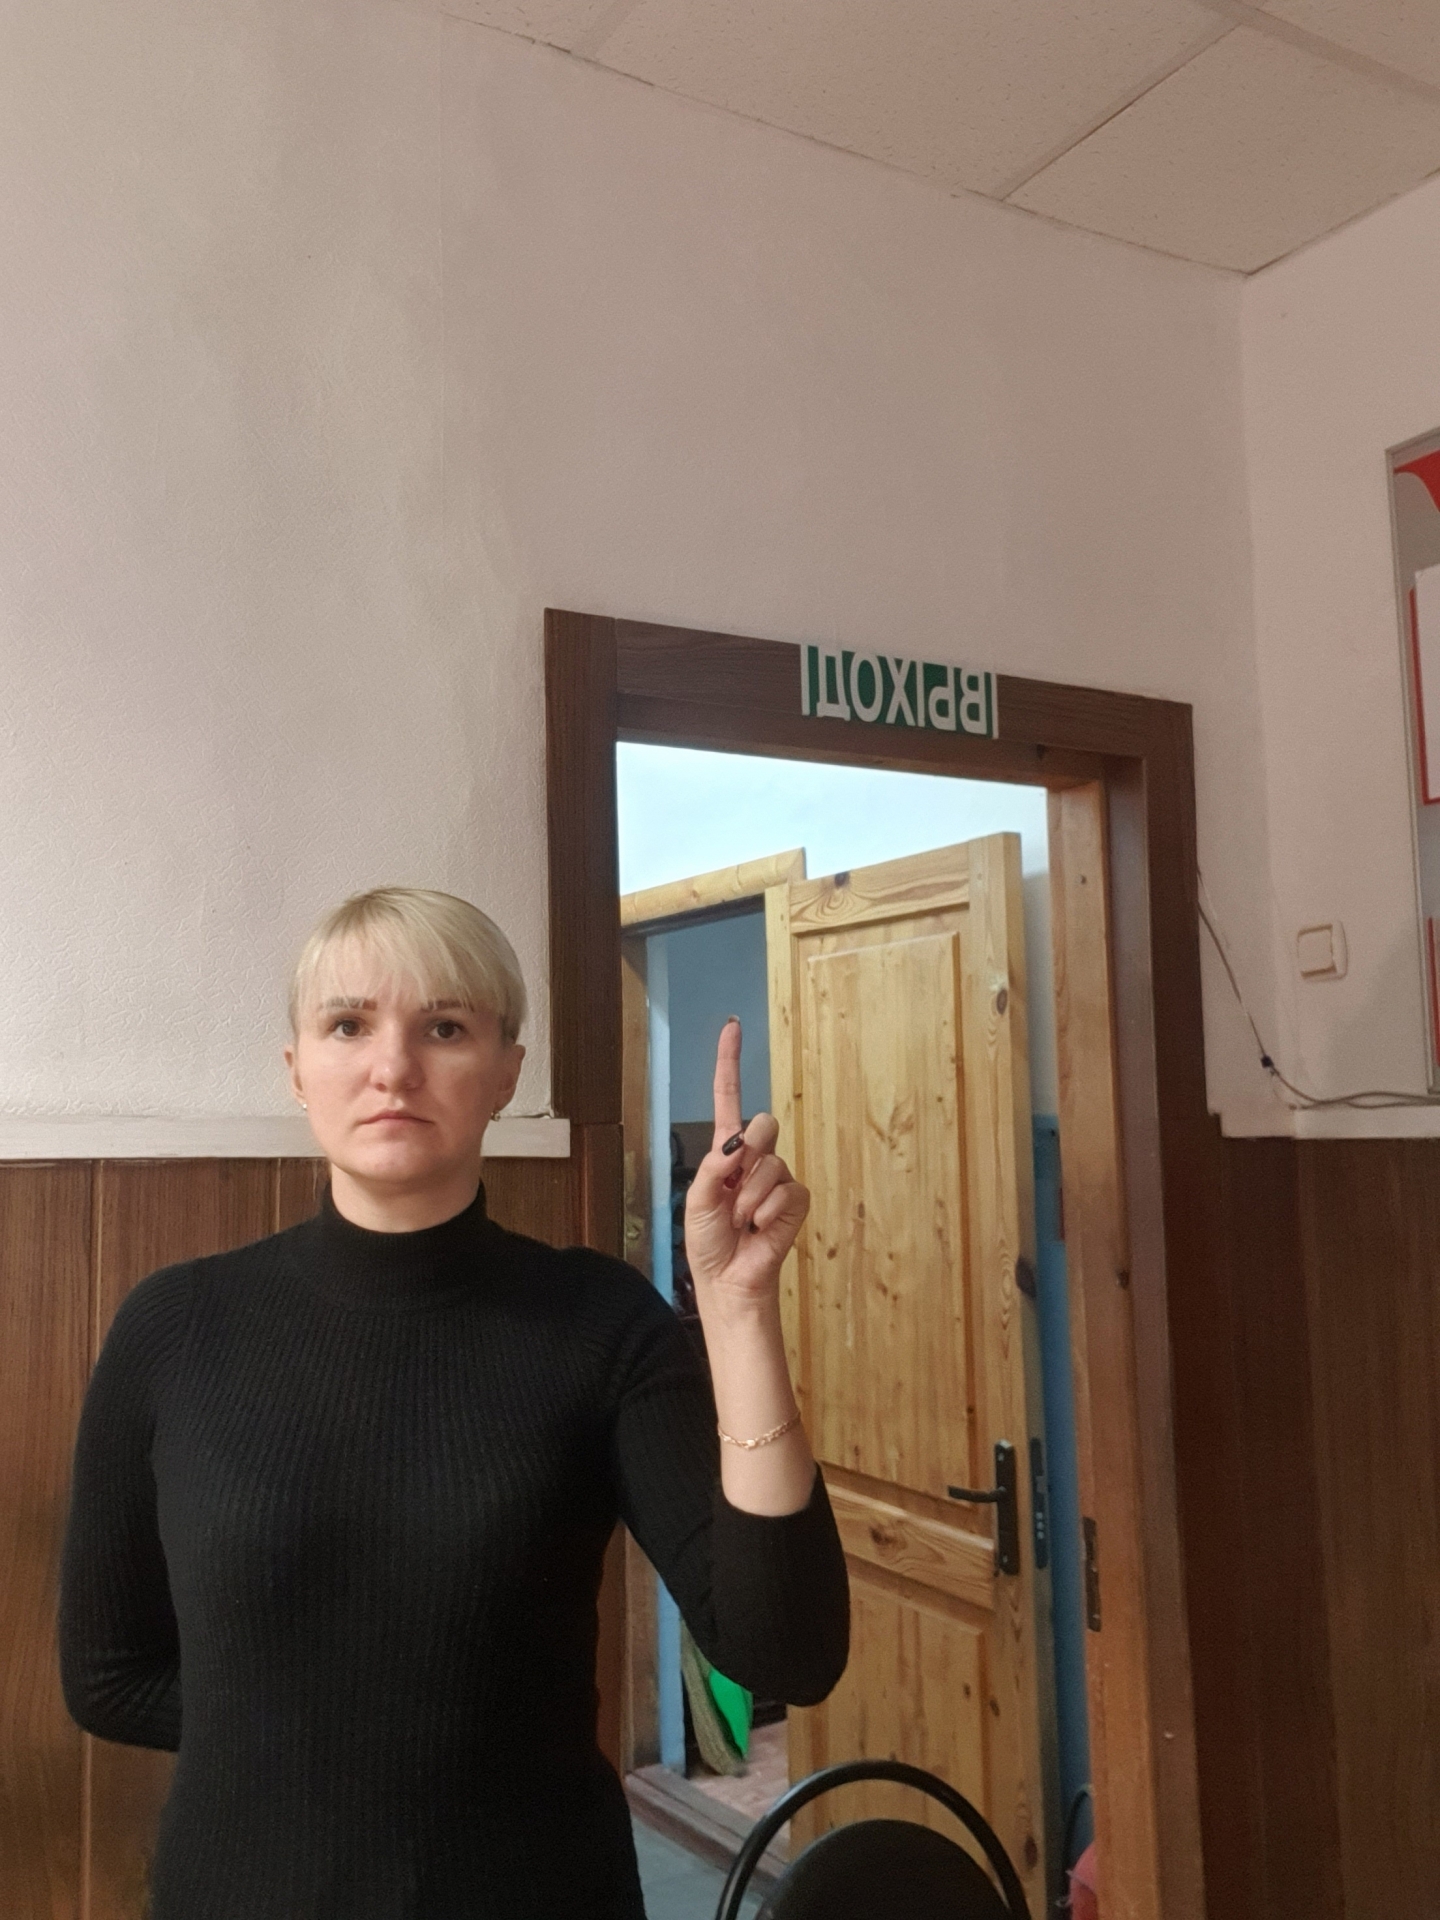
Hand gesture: one